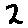
Label: 2